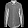
Label: Shirt